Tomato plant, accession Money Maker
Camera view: bottom (45 deg); turntable rotation: 240 degrees
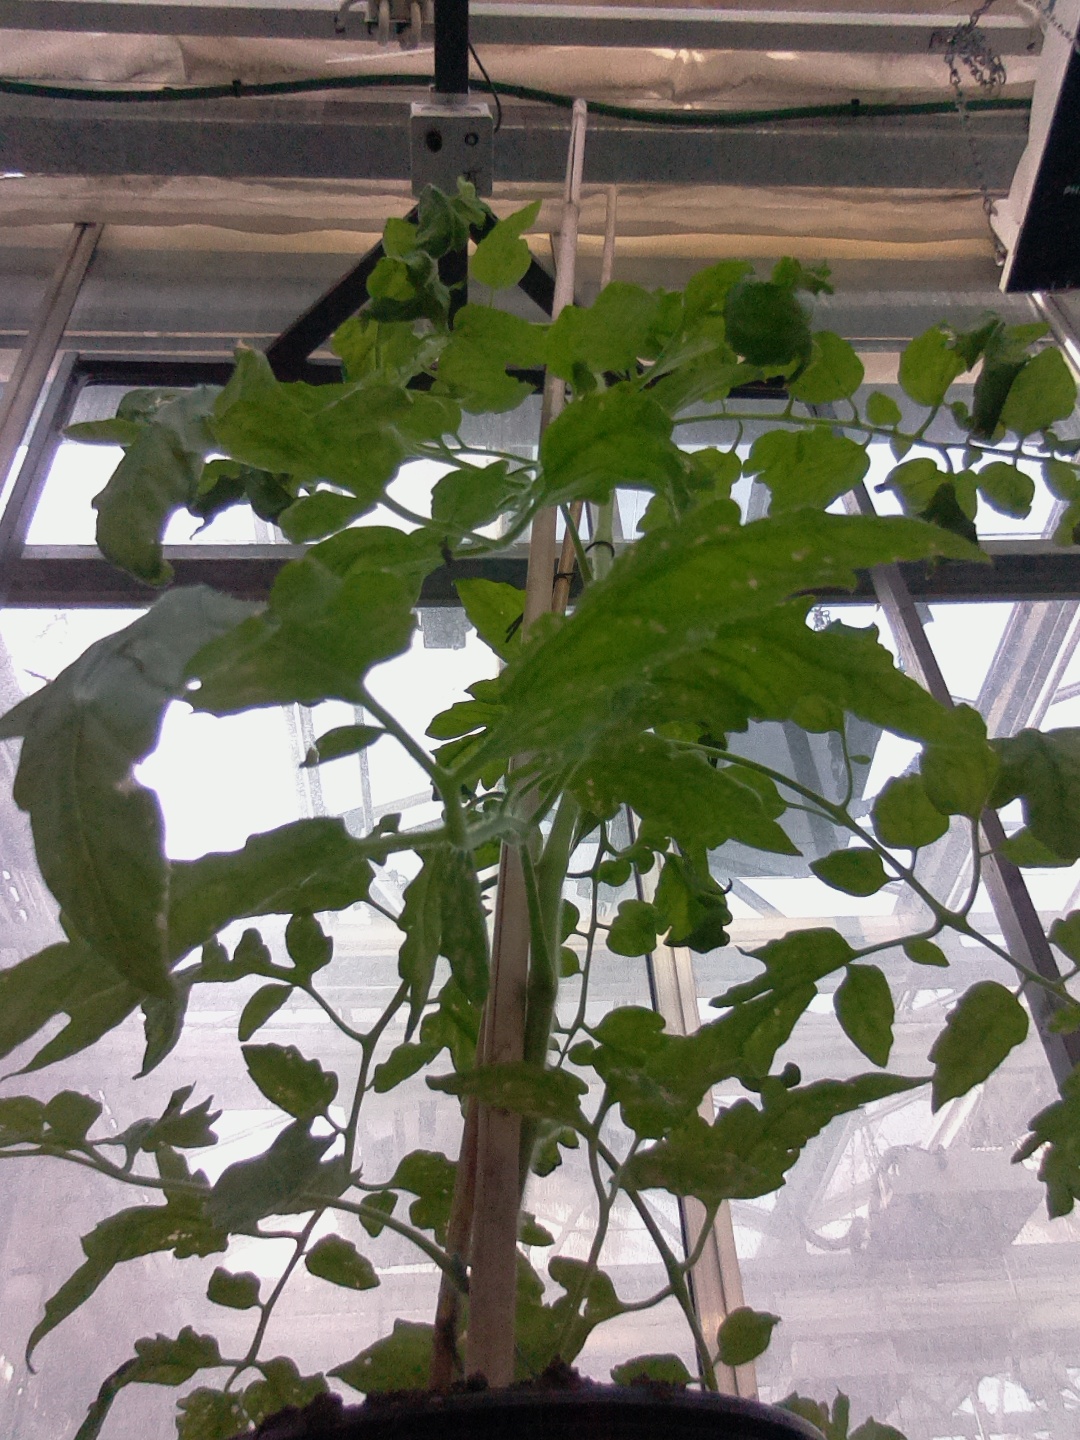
BBCH growth stage 72: 20%-30% of final fruit size